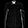
Label: Shirt